Faraday Building

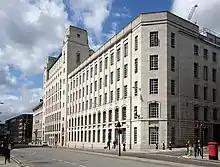
The building's main façade of 26 ½ bays on Queen Victoria Street, also showing part of its narrower front to Godliman Street

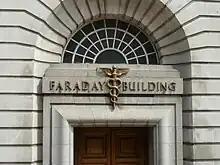
The building's entrance

The Faraday Building is in the southwest of the City of London close to St Paul's Cathedral. The land was first acquired by the General Post Office in the 1870s, for the Post Office Savings Bank.